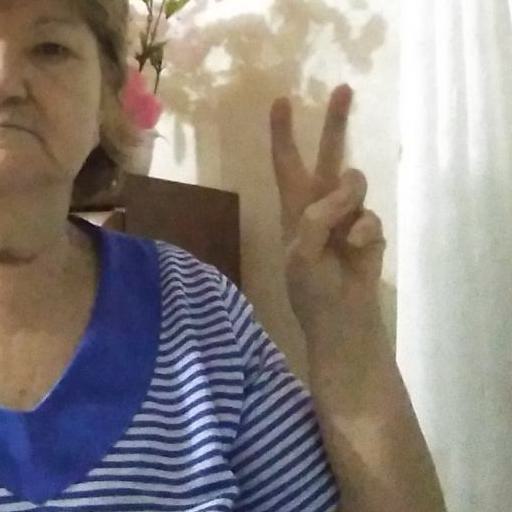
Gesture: peace